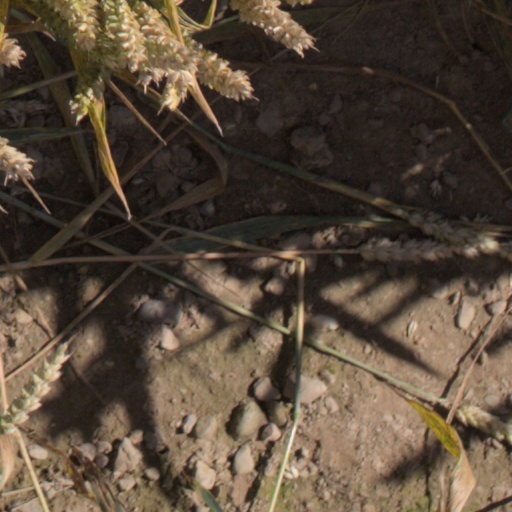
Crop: wheat